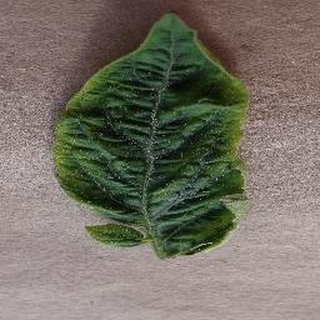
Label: tomato_yellow_leaf_curl_virus